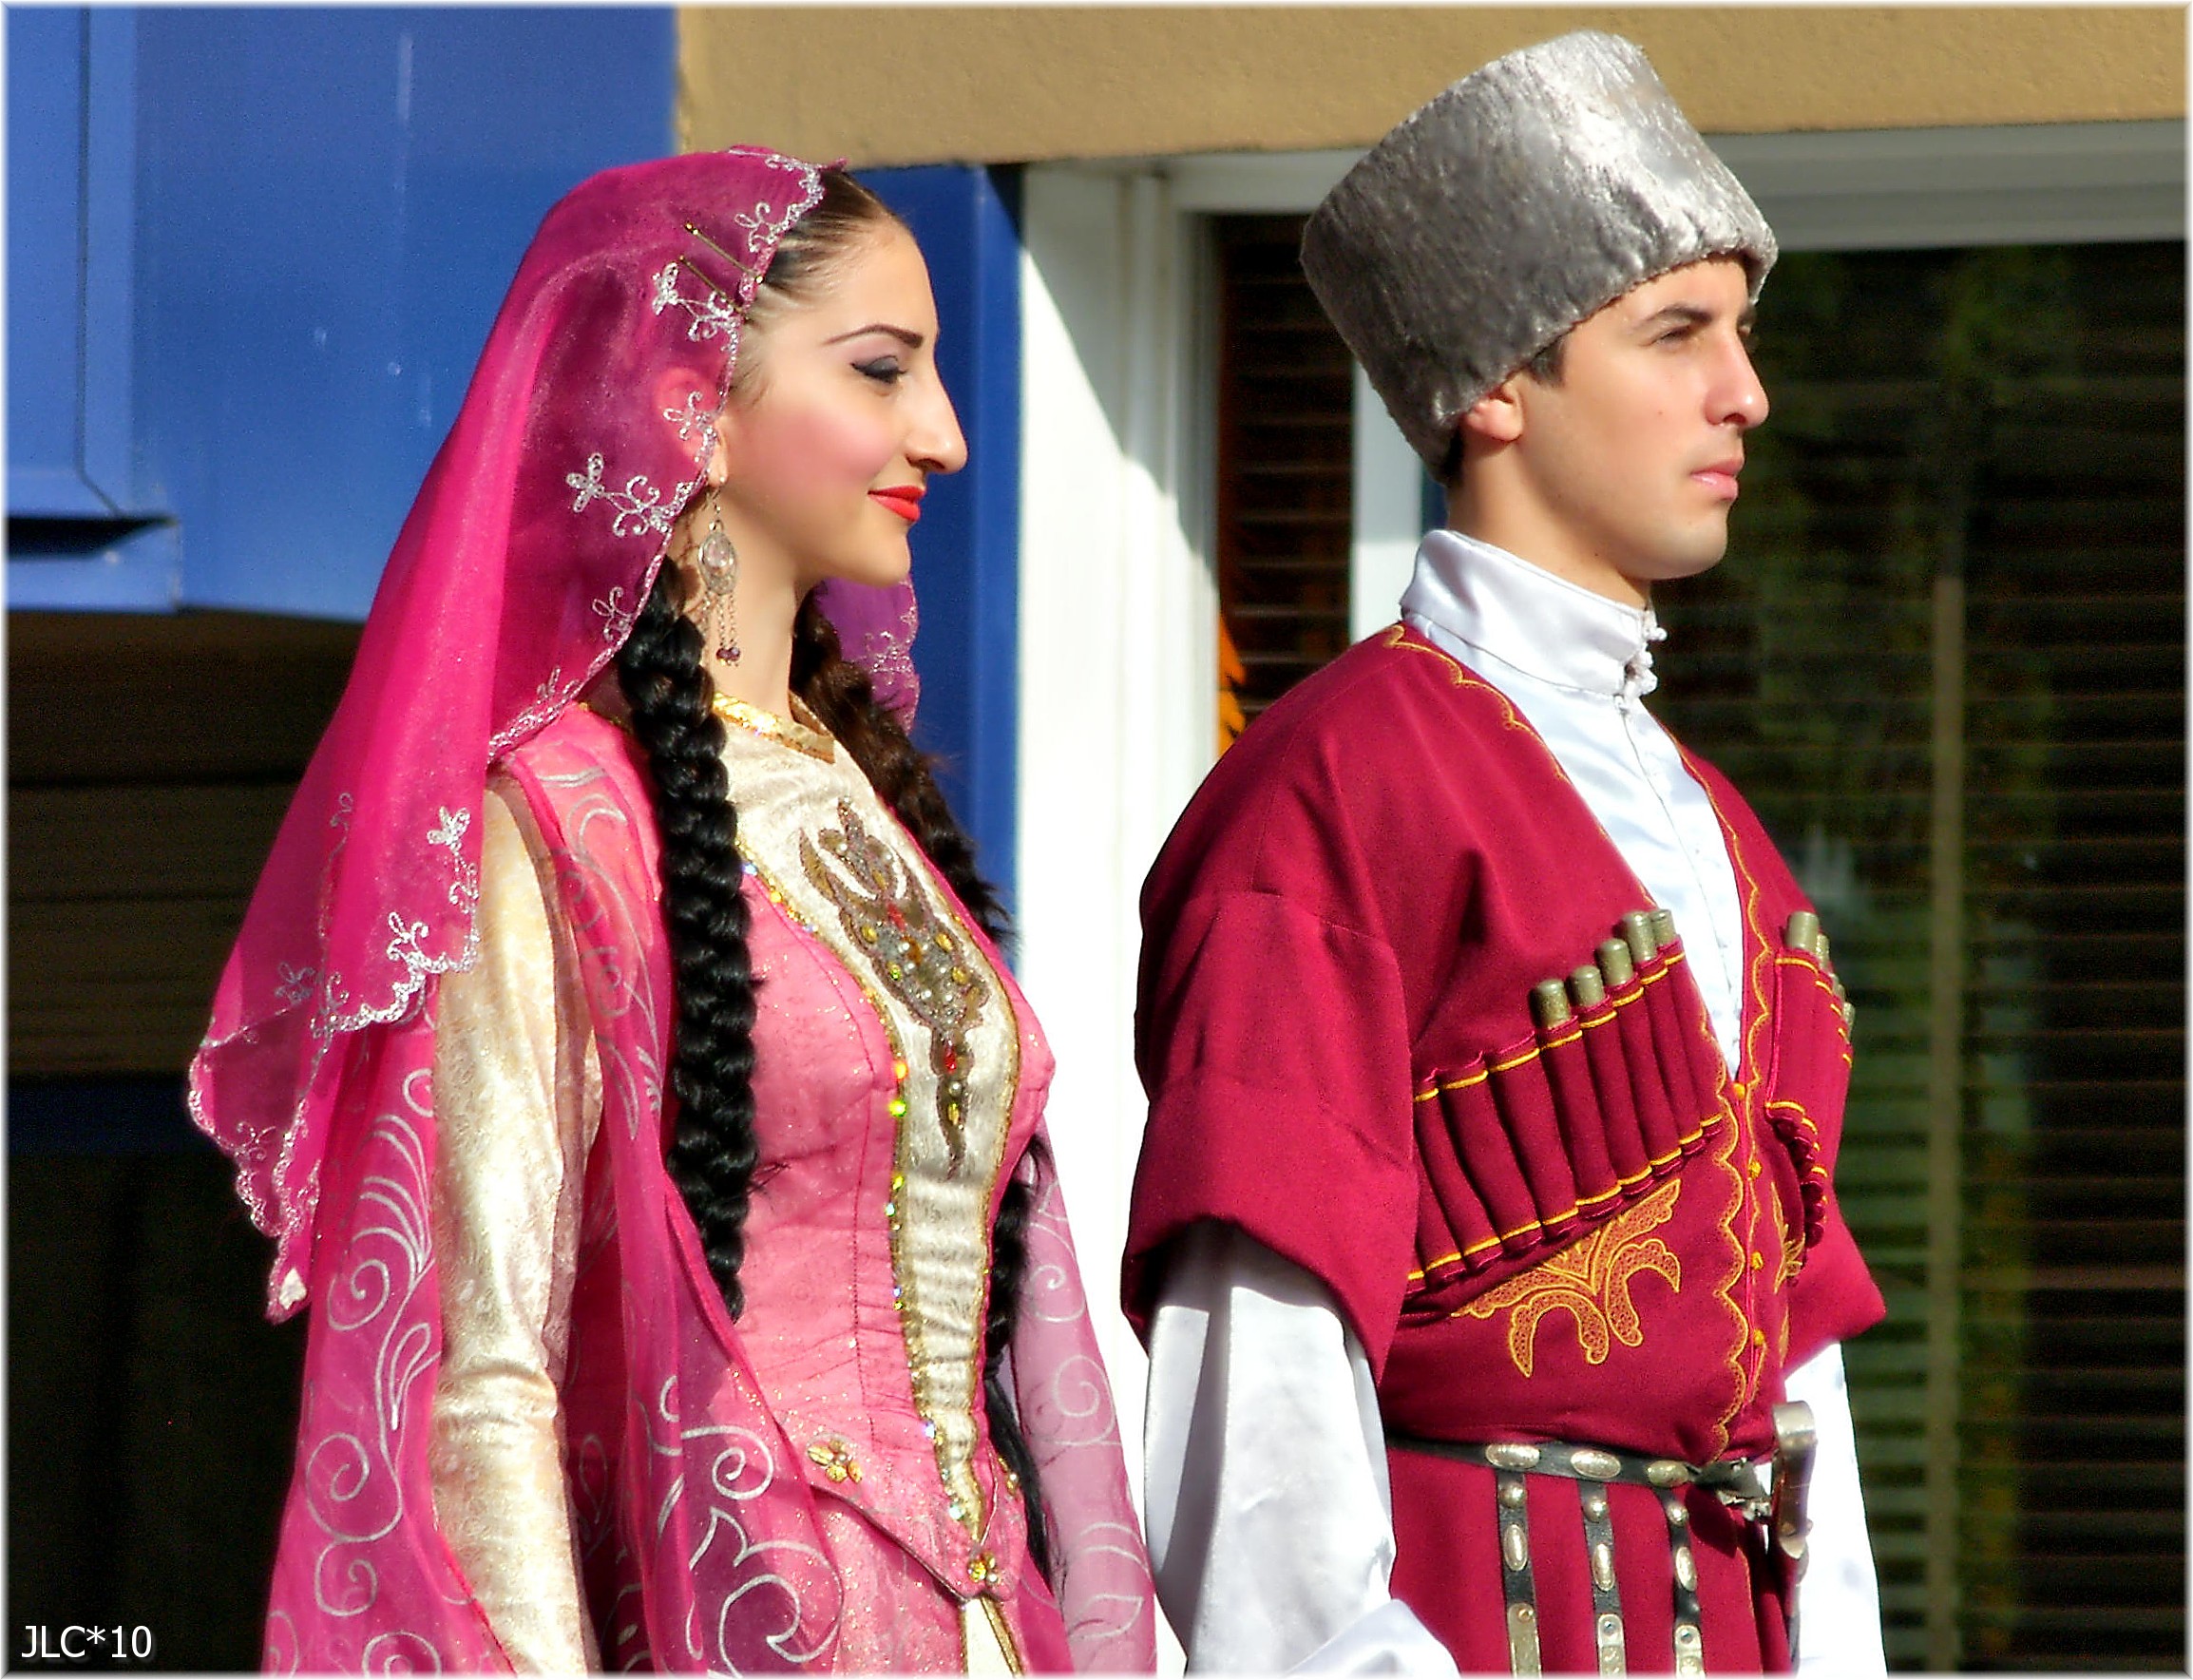
people, europe, clothing, pink, outerwear, festival, spain, europa, gente, galicia, sari, magenta, costume, espana, galiza, xente, folclore, acoru a, coru a, daguestan, fashion design